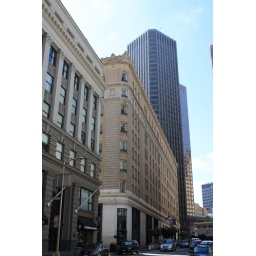
McKesson headquarters office building in the extreme background.